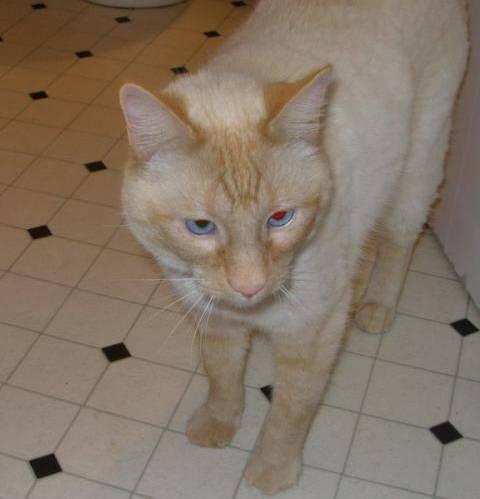
cat